Fortified Sector of the Dauphiné

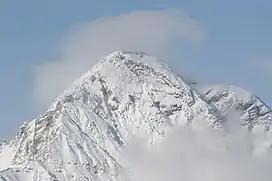
Mont Chaberton in winter from France, with Fort Chaberton visible at the summit

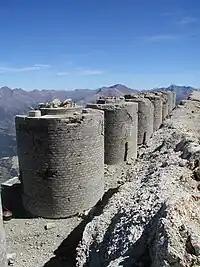
Artillery emplacements on Mont Chaberton

Actions in the Briançon area were focused on the threat posed by the mountaintop batteries at the Italian Fort Chaberton, armed with eight 149mm guns in turrets. On 17 June 1940, Chaberton opened fire on the Fort de l'Olive, with little effect. The next day, infantry pressure was applied around the Cleyda blockhouse, and fire was exchanged between Italian batteries and "ouvrage" Janus. By the 20th, Italian forces of the "Assietta" Division were infiltrating around Montgenèvre and Chaberton was firing on Janus, Gondran, les Aittes and Infernet, cutting electricity to Janus. Janus operated on local power while a battery of 280mm mortars of the 154th Position Artillery Regiment ("154 Régiment d'Artillerie de Position") was set up in two locations near Gondran and Infernet. Several columns of Italian infantry made probing attacks in the vicinity of Cerveyrette. On the 21st, Chaberton fired on Janus and Gondran, firing about 900 shells at Janus alone, causing moderate damage to the surface installations. However, the French mortar batteries were by this time in place. Fire from the heavy mortars damaged five of the eight Italian guns of Chaberton. The next day was relatively quiet, apart from some infantry infiltration by the Italian "Sforzesca" Division near the base of the Janus massif. Skirmishing took place on the 23rd, when the Italians captured the "avant-poste" Est du Chenaillet. Chaberton began firing again, receiving counter-battery fire from the French batteries in reply. The exchange continued the next day, and stopped only when the armistice took effect on the 25th, with six of eight Italian gun positions destroyed.